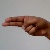
The image shows a hand gesture representing the letter 'H' in Indian Sign Language.